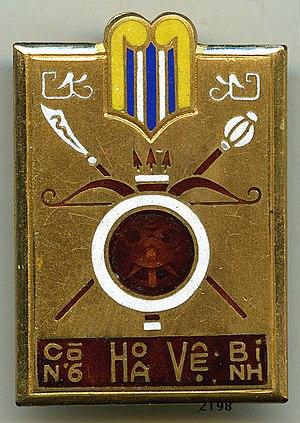
La Cochinchine française est une ancienne colonie française, annexée en 1862 par le traité de Saïgon. Le nom de Cochinchine a d'abord été employé en Occident pour désigner le Sud de l'actuel Viêt Nam. Après la conquête française, il a été utilisé pour désigner cette colonie, qui constituait auparavant l'extrême sud du territoire vietnamien appelé jusque-là Basse-Cochinchine. En 1887, la colonie de Cochinchine est intégrée à l'Indochine française lors de la formation de celle-ci ; elle demeure séparée des deux autres parties du territoire vietnamien, l'Annam et le Tonkin, qui ont le statut de protectorats. Terre de colonisation agricole, la Cochinchine est, avec le protectorat du Tonkin, l'un des principaux moteurs économiques de l'Indochine française.